John A. Sibley Horticultural Center

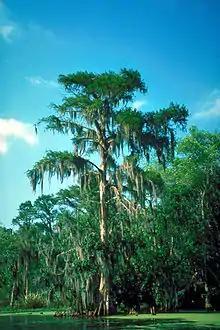
Bald cypress tree

The day after the grand opening, Callaway employees dedicated a bald cypress tree to co-founder Virginia Hand Callaway. The gesture originated with and was carried out by employees who collected donations for the gift. The $1,500 tree, which was 35 feet tall and weighed 16,000 pounds, was planted on Arbor Day in 1984. Mrs. Callaway planted numerous bald cypress trees throughout the Gardens. The bald cypress (Taxodium distichum) is native to the coastal plain of the Southeastern United States.